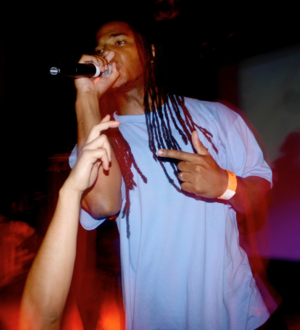
Substantial, de son vrai nom Stanley Robinson, né le 7 janvier 1977 à Cheverly dans le Maryland, est un rappeur américain. Ses vidéos sont diffusées sur les chaînes américaines MTV, BET, et VH1.